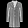
Label: Coat